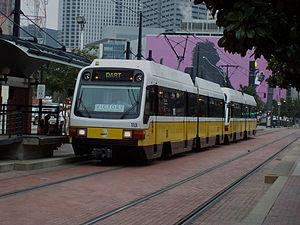
Le métro léger de Dallas est le réseau de métros légers de la ville de Dallas, aux États-Unis. Ouvert le 14 juin 1996, il comporte actuellement quatre lignes : la ligne verte, la ligne bleue, la ligne rouge et la ligne orange.
Cet article contient la liste de réseaux de métros légers du monde.